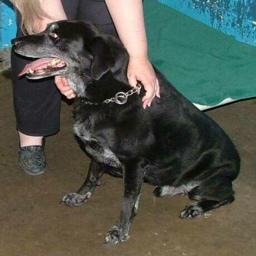
Animal: dogs